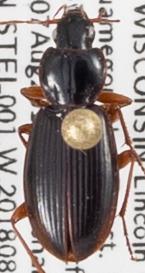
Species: Synuchus impunctatus
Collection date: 2018-08-07
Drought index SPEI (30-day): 0.48
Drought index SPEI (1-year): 0.142
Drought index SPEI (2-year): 2.01